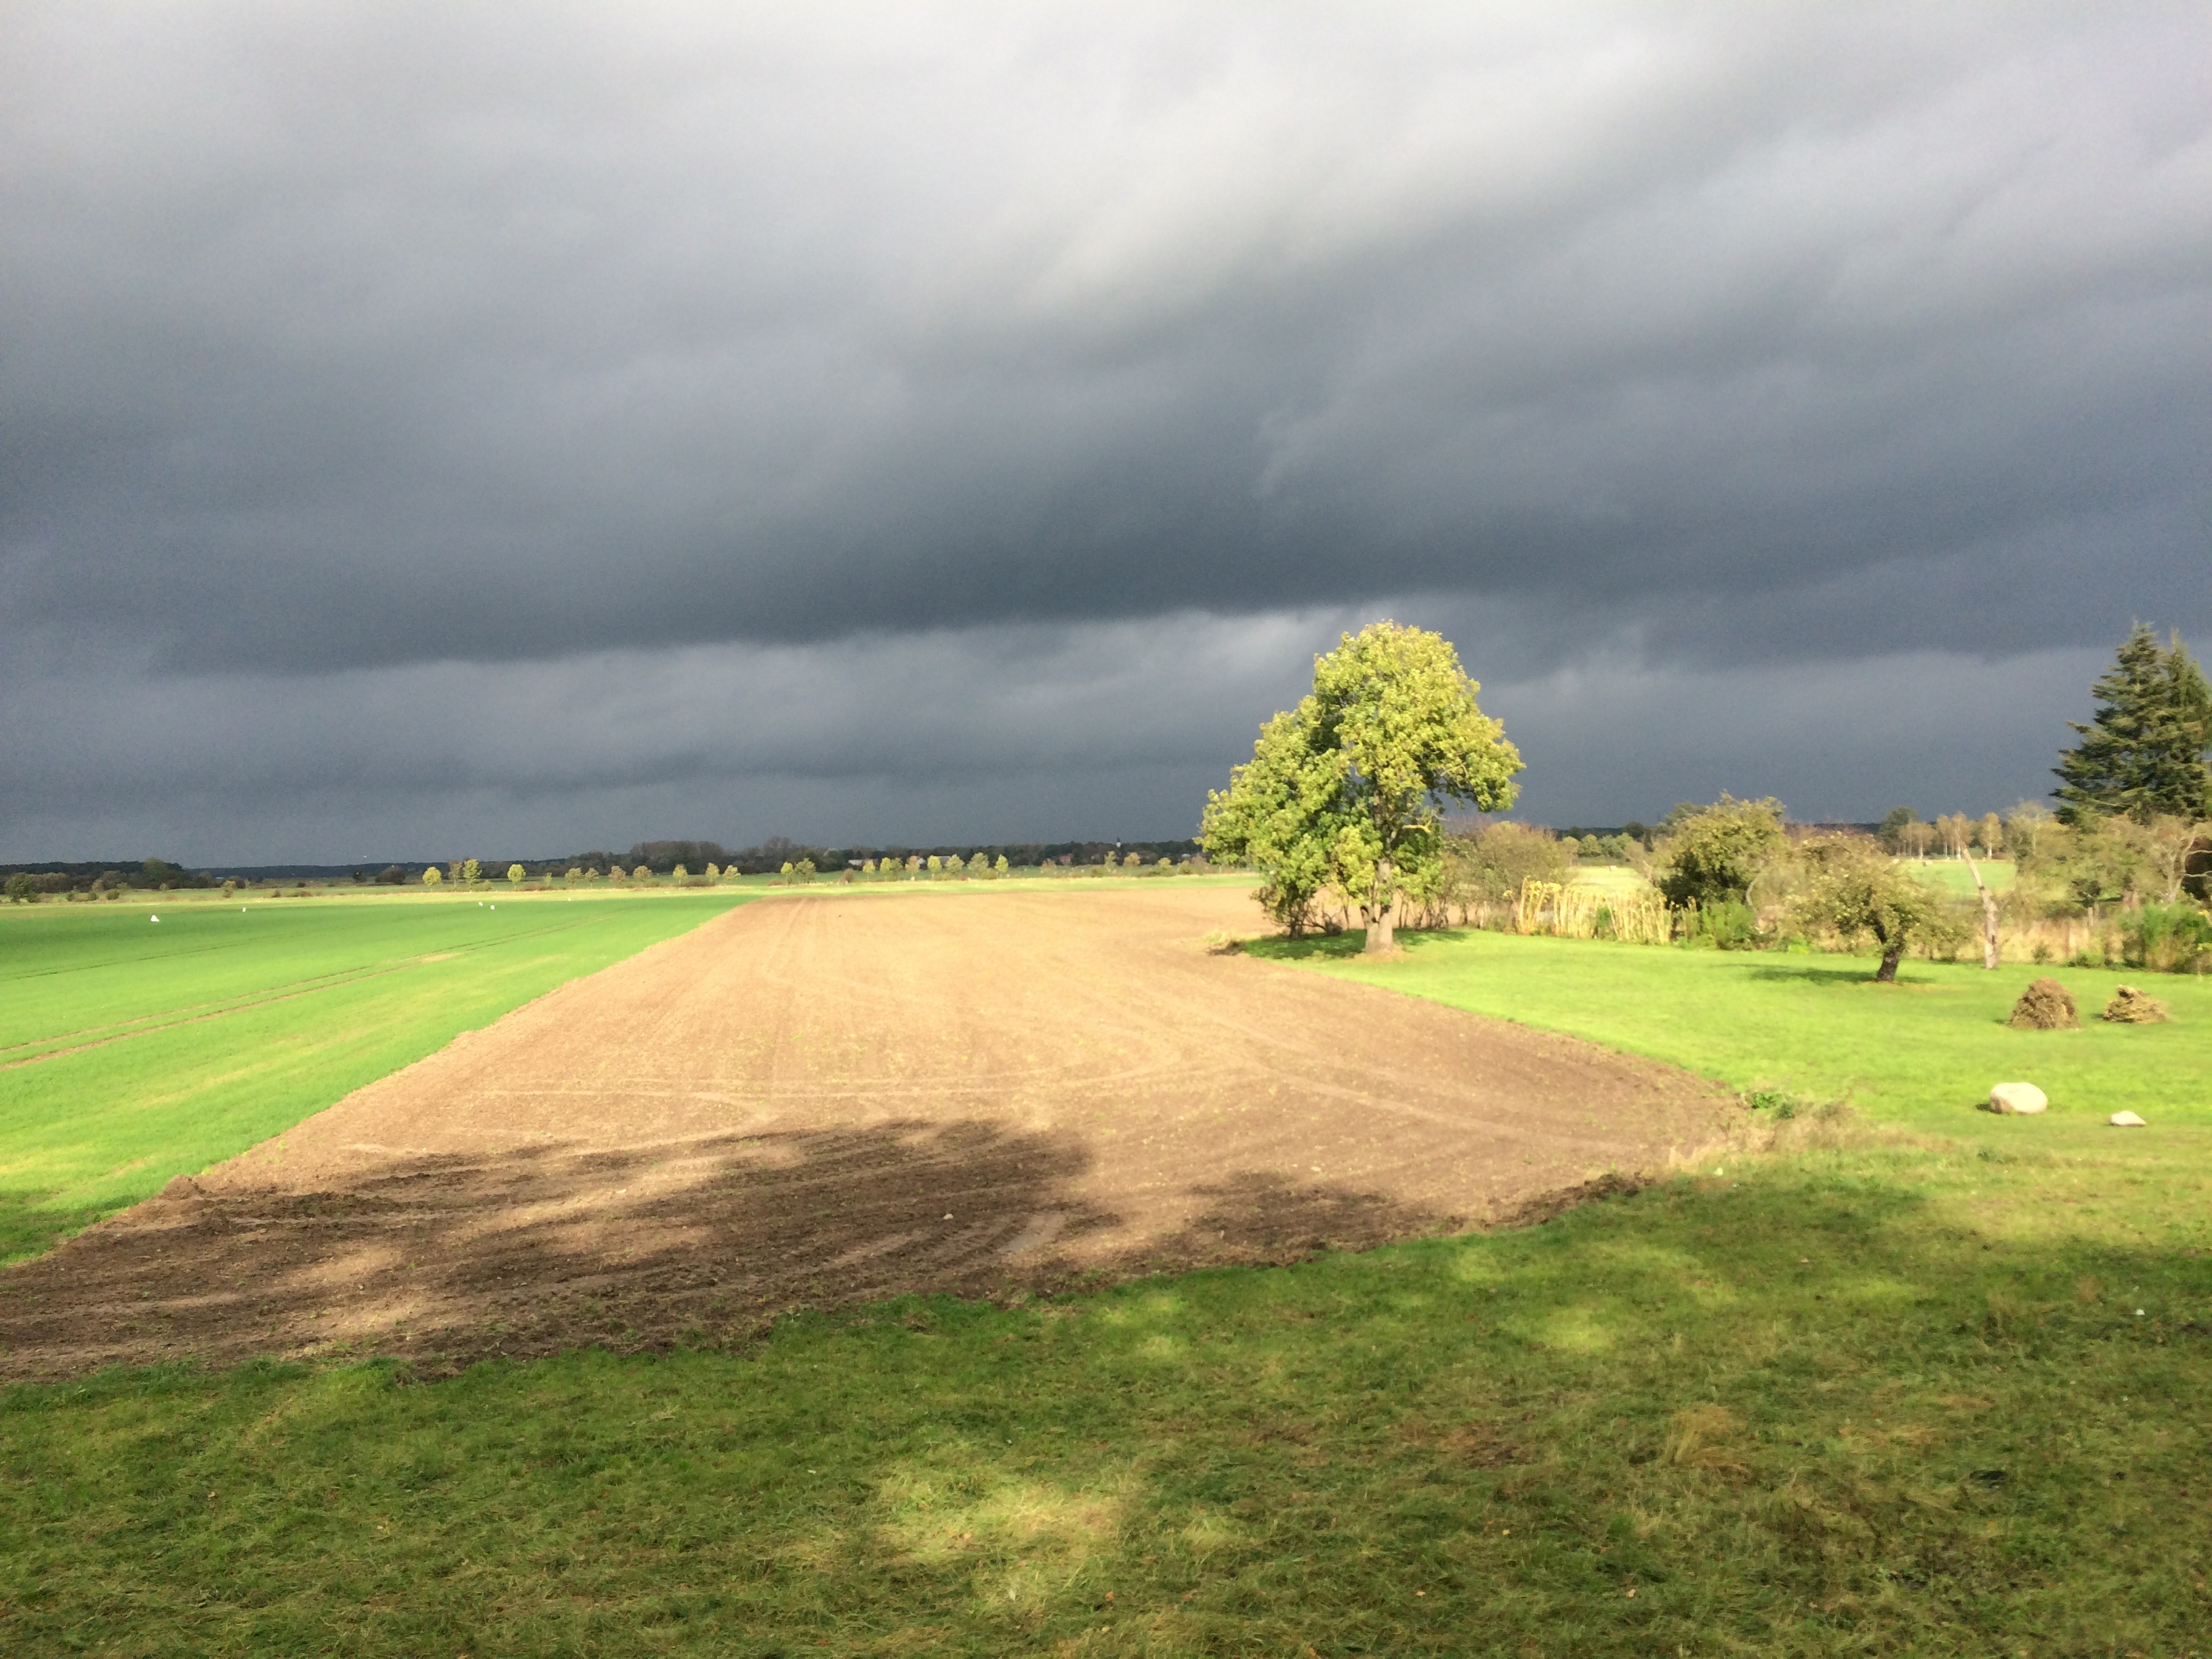
landscape, tree, nature, grass, horizon, cloud, structure, sky, field, farm, lawn, meadow, prairie, hill, green, weather, agriculture, stadium, plain, golf course, clouds, grassland, landscapes, rural area, covered sky, geographical feature, atmosphere of earth, sport venue